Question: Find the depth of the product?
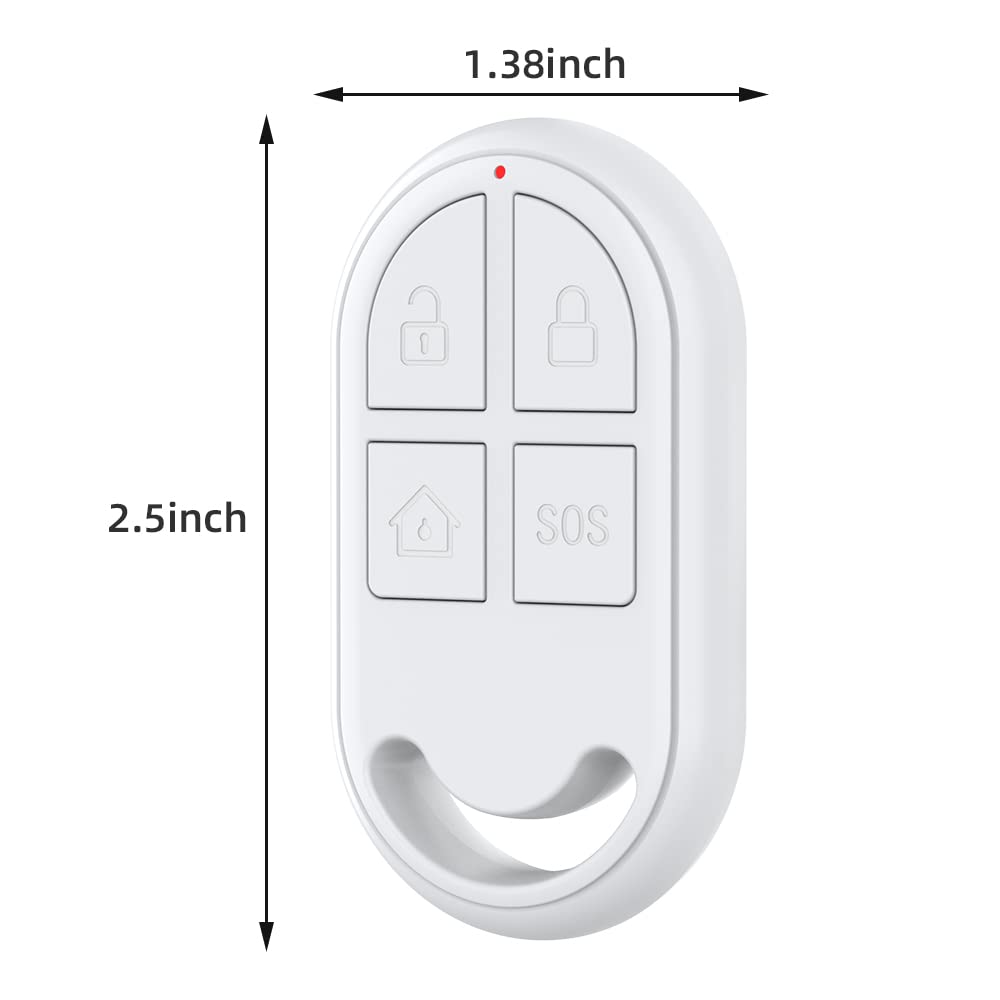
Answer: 2.5 inch